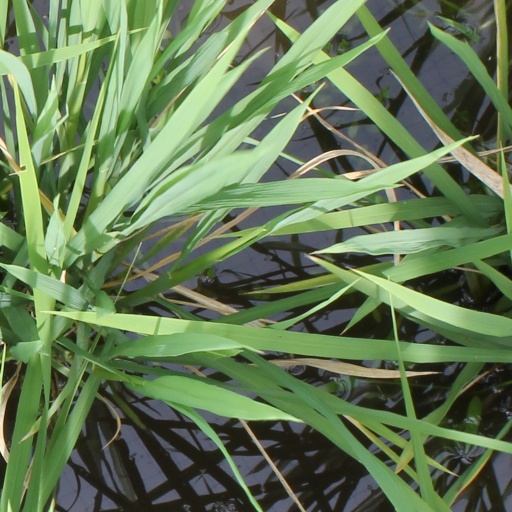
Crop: rice